Dirrty

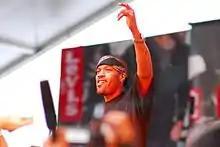
"Dirrty" was created in the vein of Redman ("pictured")'s 2001 hip hop song "Let's Get Dirty (I Can't Get in da Club)", who is later featured on the song.

Despite rising to prominence with the commercial success of her 1999 self-titled debut album, Aguilera was displeased with being marketed as her then-manager Steve Kurtz desired, and felt unable to control her image. She explained to "The Sydney Morning Herald" her dissatisfaction with being a part of the late 1990s teen pop trend, "The label [RCA Records] wanted to push the cookie-cutter, [...] almost virginal kind of imagery that wasn't me. I really wanted to squirm away from that, because I really thought it was really fake and superficial and untrue of what I was about."